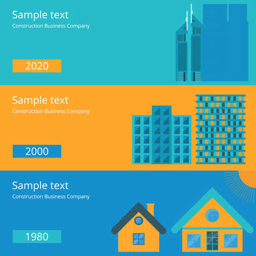
vector illustration of a flat design of the house